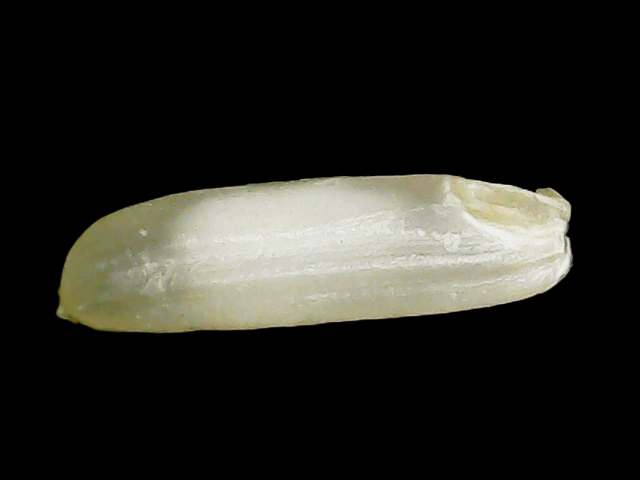
Rice variety: Binadhan21